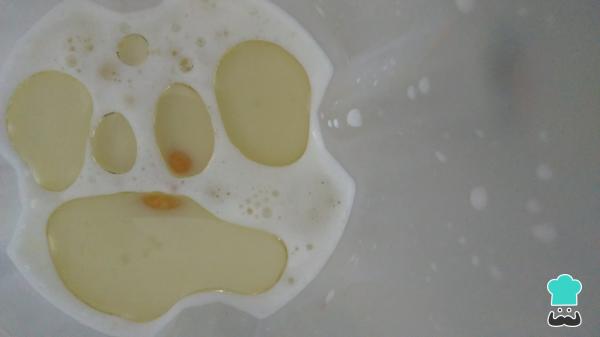
Lleva todos los ingredientes líquidos a la licuadora: leche, huevos y aceite. Licúalos hasta integrarlos.